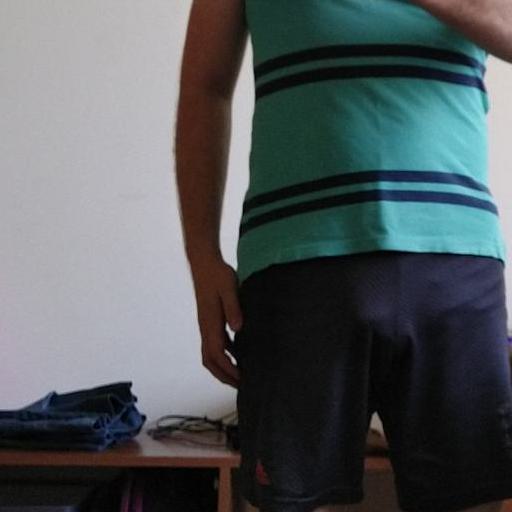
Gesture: no_gesture